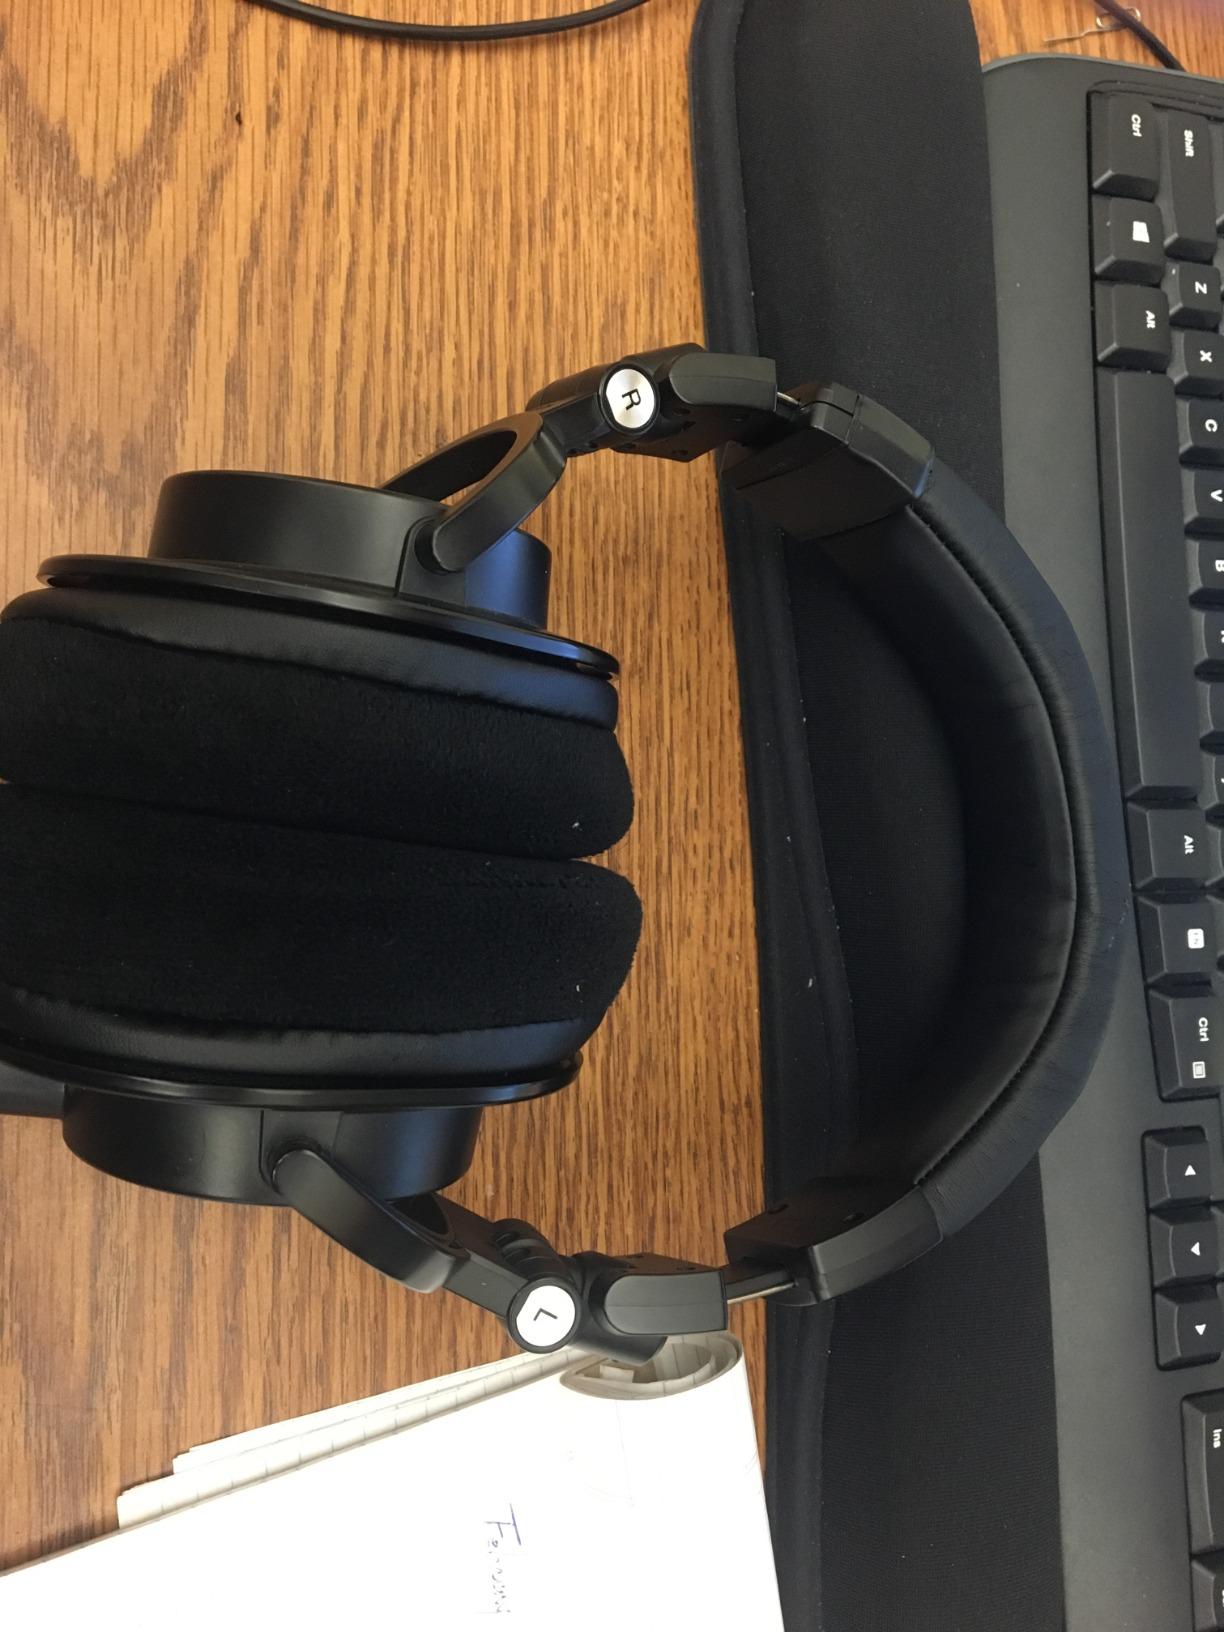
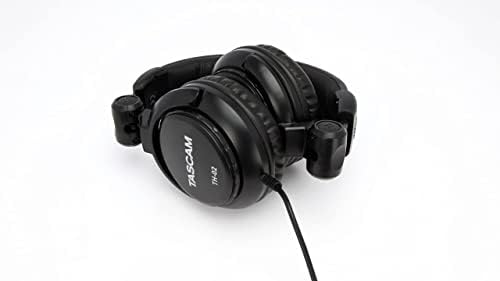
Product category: headphones
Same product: no